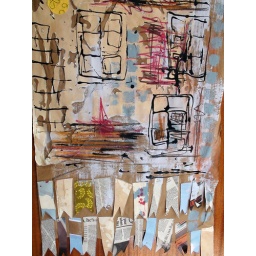
On a base of brown paper, collage, paint, ink, pastel  and chalk. Part of my University project in 2007-2008.